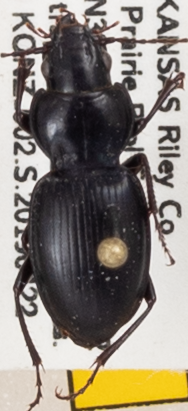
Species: Cyclotrachelus substriatus
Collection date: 2019-04-22
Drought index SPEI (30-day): -1.128
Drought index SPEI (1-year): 0.512
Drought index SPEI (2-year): -0.46